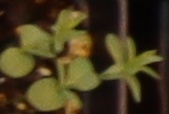
Label: Flax